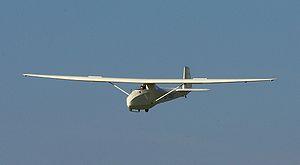
Le Grunau Baby était un planeur monoplace initialement construit en Allemagne en 1931, il a été construit à environ 6000 exemplaires dans une vingtaine de pays. Il était relativement facile à construire d'après plans, volait bien, était suffisamment solide pour la voltige de base et d'occasionnels atterrissages durs. À l'époque où le premier Baby est apparu, il était admis que le pilote devait se trouver dans un cockpit ouvert pour percevoir au maximum le flux d'air pour détecter les courants ascendants et descendant, les attaques obliques, les changements de températures etc.